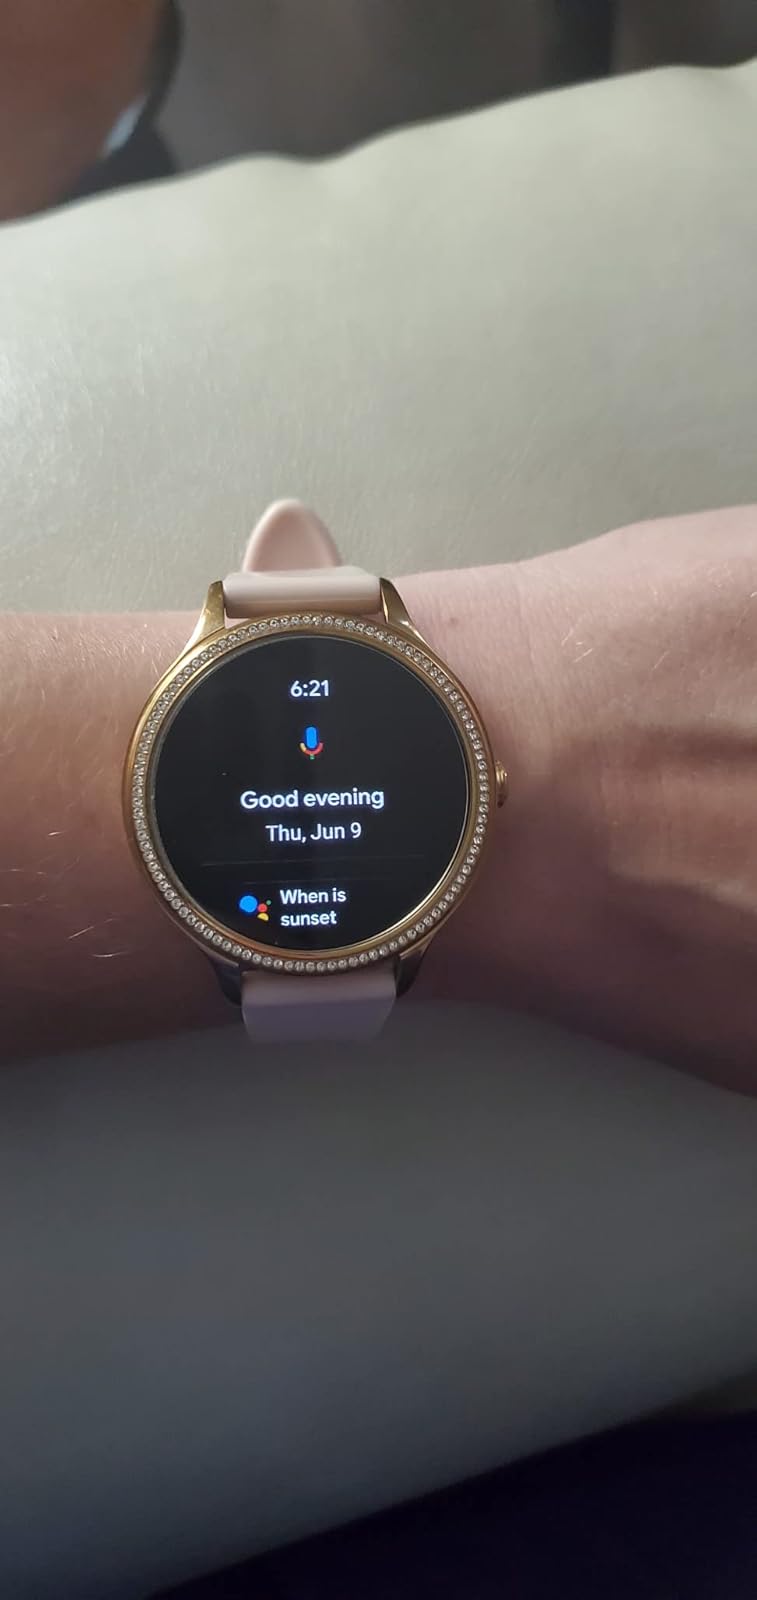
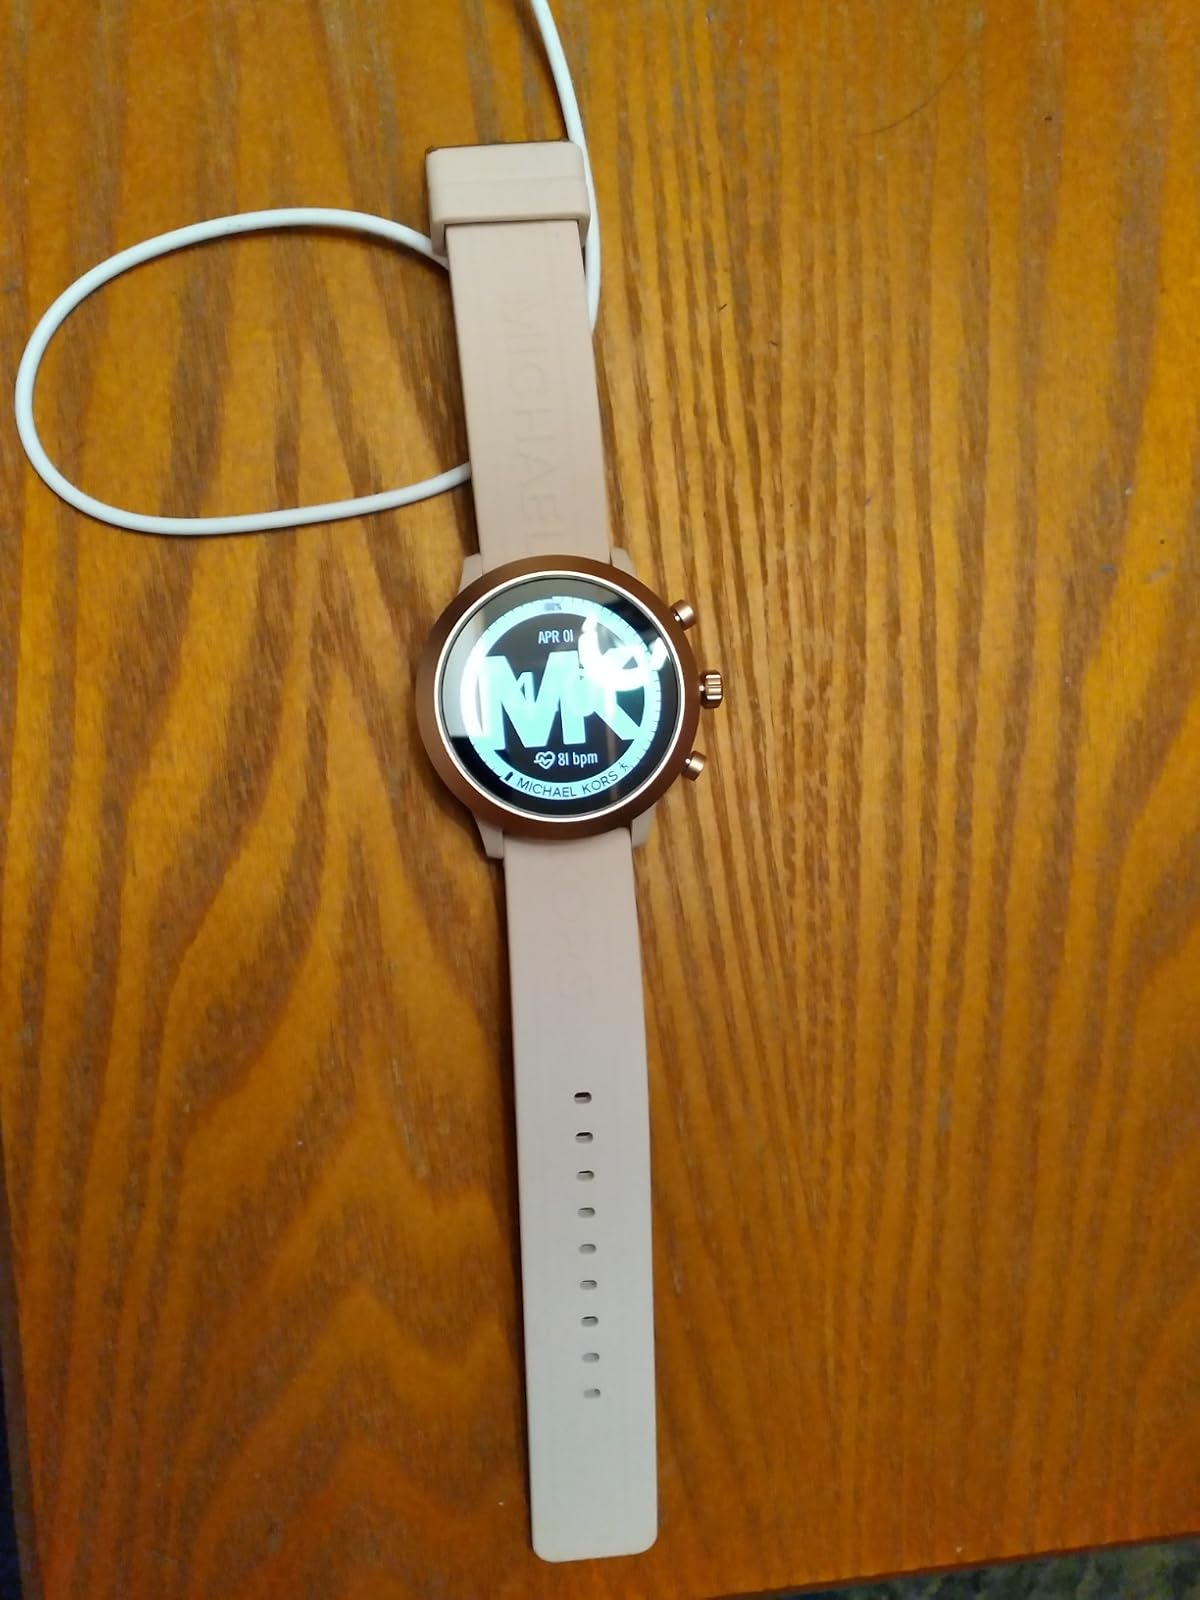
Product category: smartwatch
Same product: no